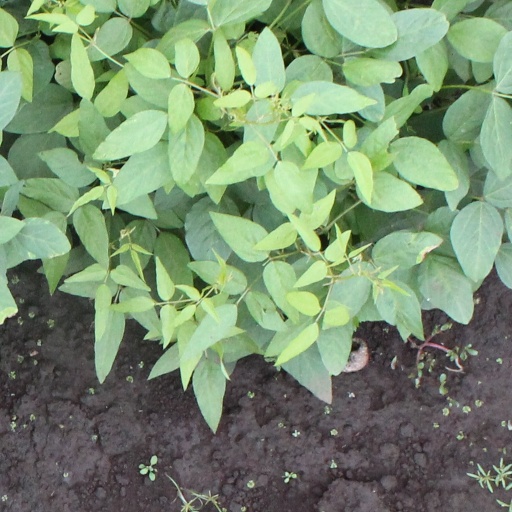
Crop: soybean